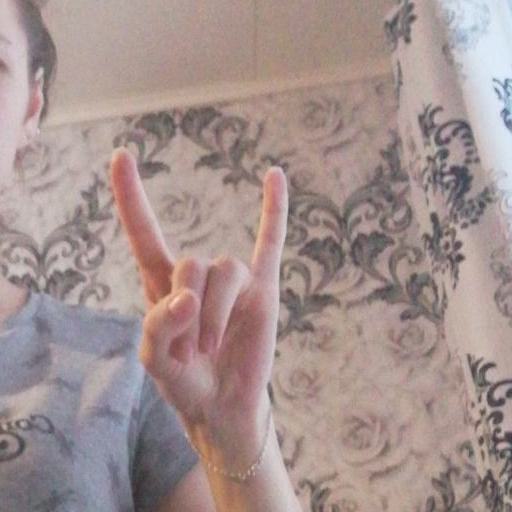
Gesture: rock